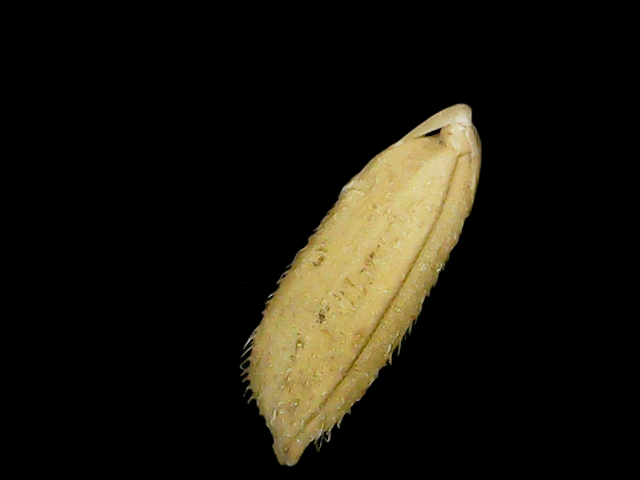
Rice variety: Binadhan23